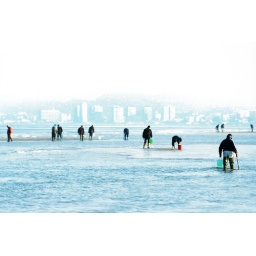
There were no fish in the sky